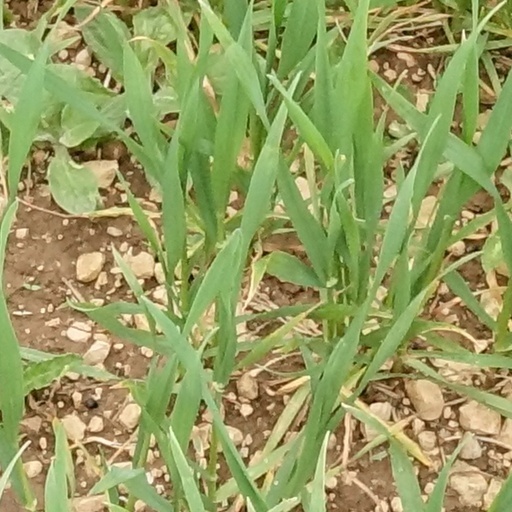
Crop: wheat